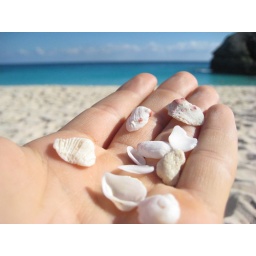
A couple I found on Warwick Long Bay. The pink particles are what make the pink sand beaches in Bermuda.